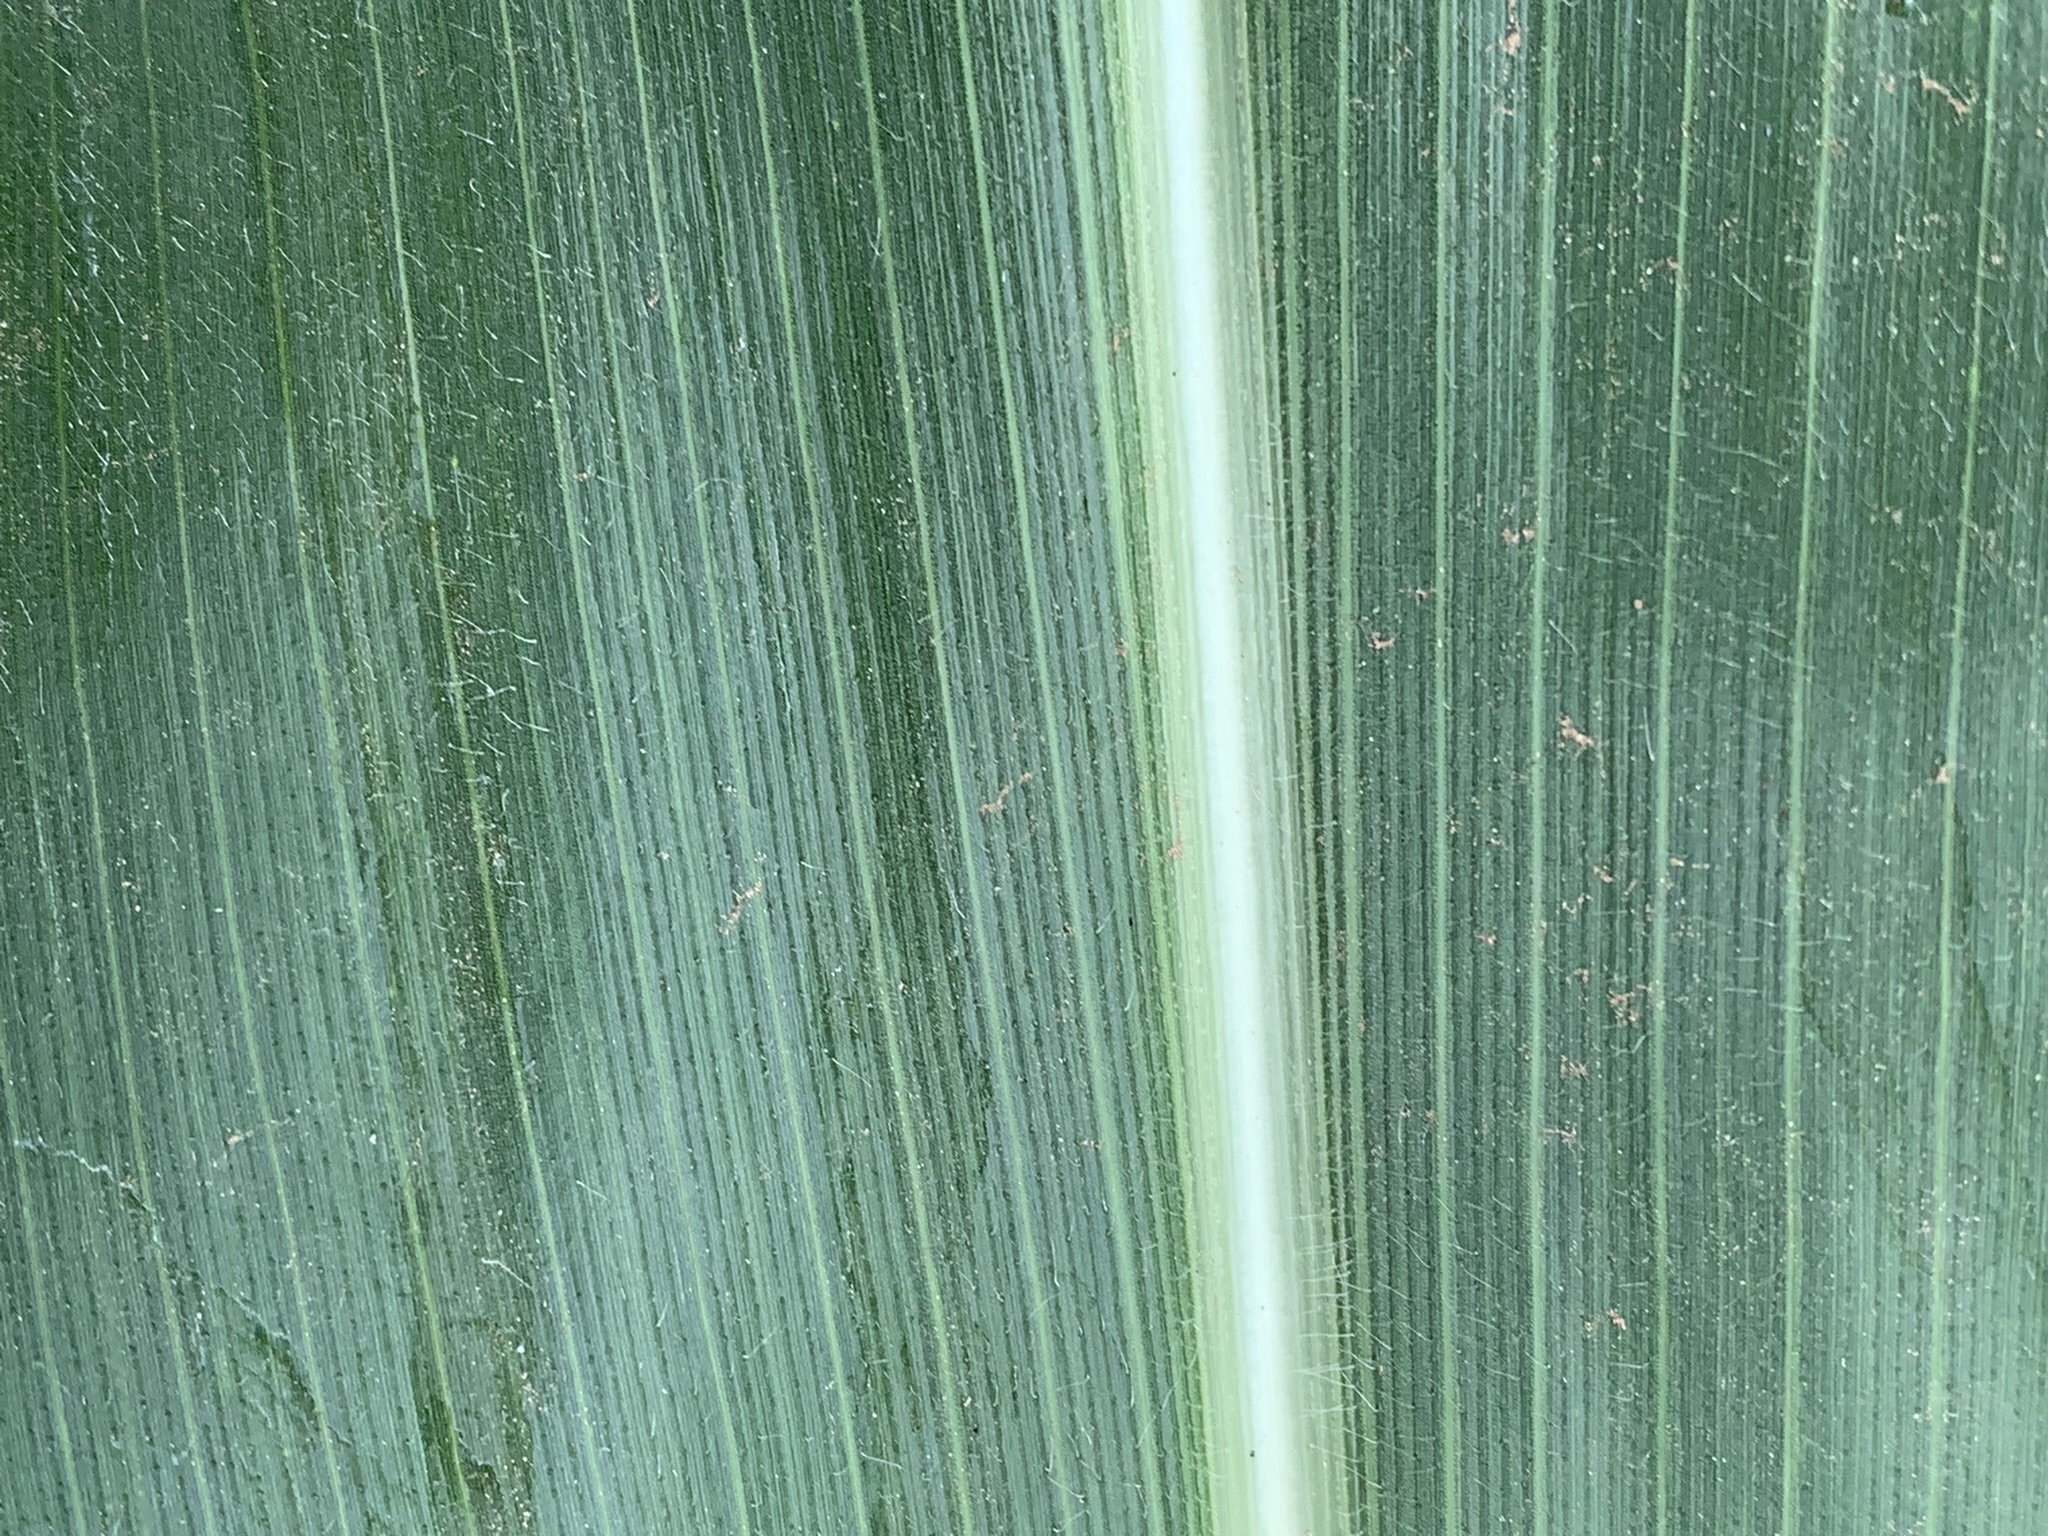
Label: Healthy